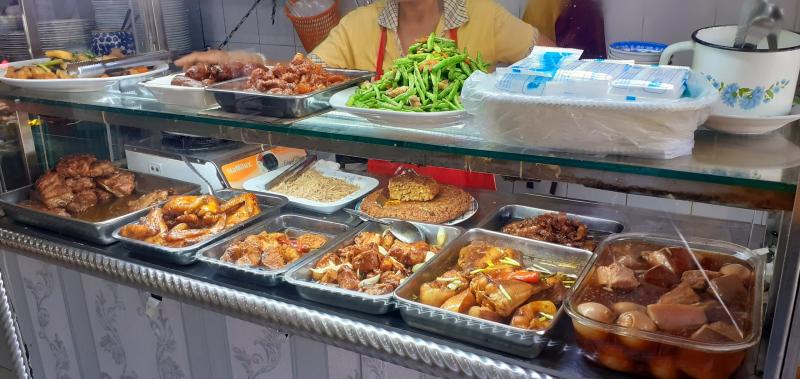
có một người xuất hiện ở bên trong quầy hàng bán đồ ăn